Bromsgrove School

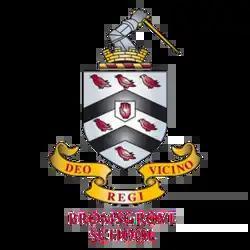
Coat of arms of Bromsgrove School (arms of Cookes, with inescutcheon of a baronet)

Bromsgrove School is a co-educational boarding and day school in the English public school tradition located in Bromsgrove, England. Founded in 1553, it is one of the oldest public schools in Britain, and one of the 14 founding members of the Headmasters' Conference.